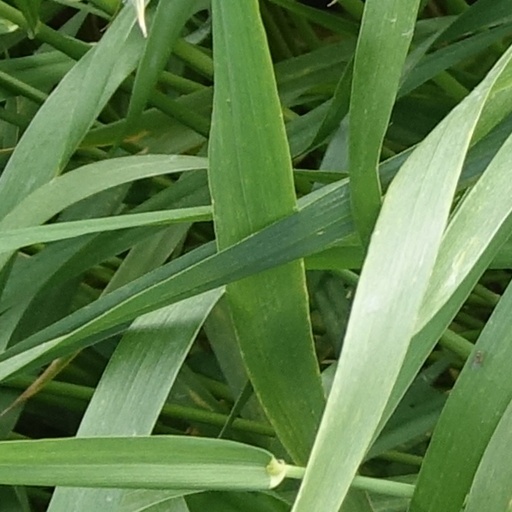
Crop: wheat